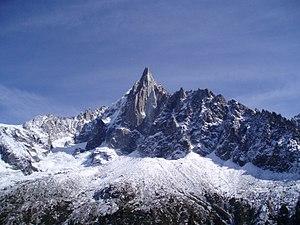
Le paysage en France désigne les paysages, c'est-à-dire « une partie de territoire telle que perçue par les populations, dont le caractère résulte de l'action de facteurs naturels et/ou humains et de leurs interrelations » ; leur état, les menaces et les acteurs.